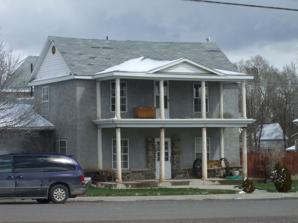
Building: Redmond Hotel
Country: United States of America
Year built: 1879
For the hotel in Redmond, Oregon , see New Redmond Hotel . United States historic place Redmond Hotel U.S. National Register of Historic Places Show map of Utah Show map of the United States Location 15 E. Main St., Redmond, Utah Coordinates 39°00′22″N 111°51′48″W / 39.00611°N 111.86333°W / 39.00611; -111.86333 ( Redmond Hotel ) Area 0.5 acres (0.20 ha) Built 1879 NRHP reference No. 80003964 Added to NRHP June 20, 1980 The Redmond Hotel , at 15 E. Main St. in Redmond, Utah , was built in 1879.  It was listed on the National Register of Historic Places in 1980. It was deemed "significant as a good example of a public boarding house in a rural, Mormon community. Based upon a comprehensive survey of Sevier County , it is the best example of this building type in the county. It is also an excellent example of structural adaptation of a building to local events for the 'hotel' has evolved as the community evolved. The Redmond Hotel stands today as one of the best remembered 'old hotels' in Sevier County." References